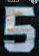
Number: 5